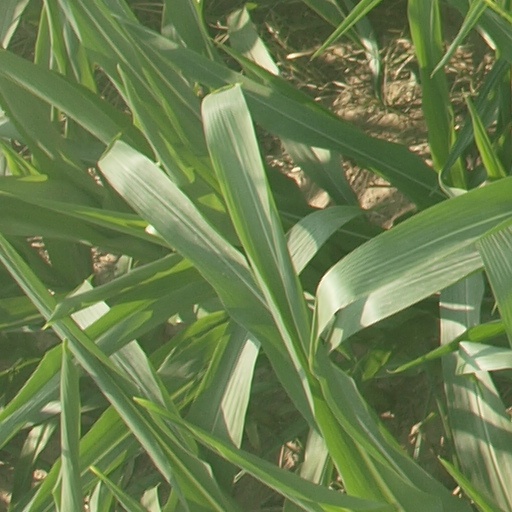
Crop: maize; corn